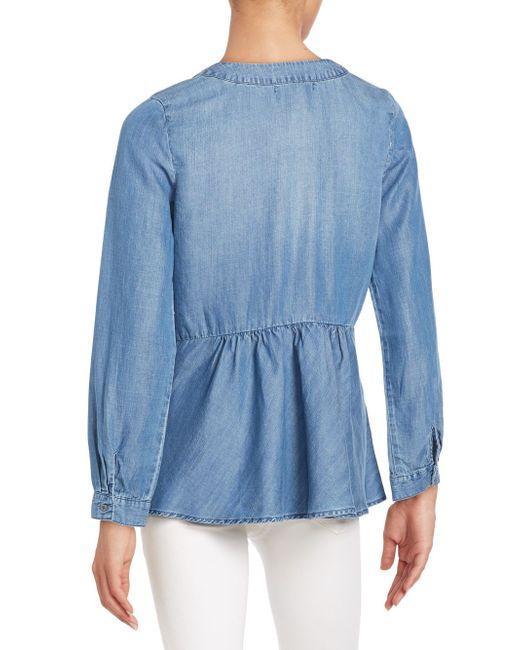
Langärmelige, weiche jeansblaue Bluse mit winzigen Rüschen an der Taille, tägliche Kleidung